Kin Kaung

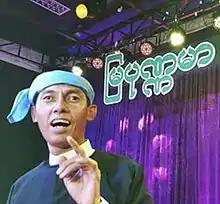
Myanmar comedian Kin Kaung

Kin Kaung (also spelt King Kaung, born Myo Myint; 21 May 1964 – 22 January 2019) was a renowned Burmese comedian and actor. He debuted as a comedian in the traditional anyeint troupe "Mya Ponnama" in 1985.